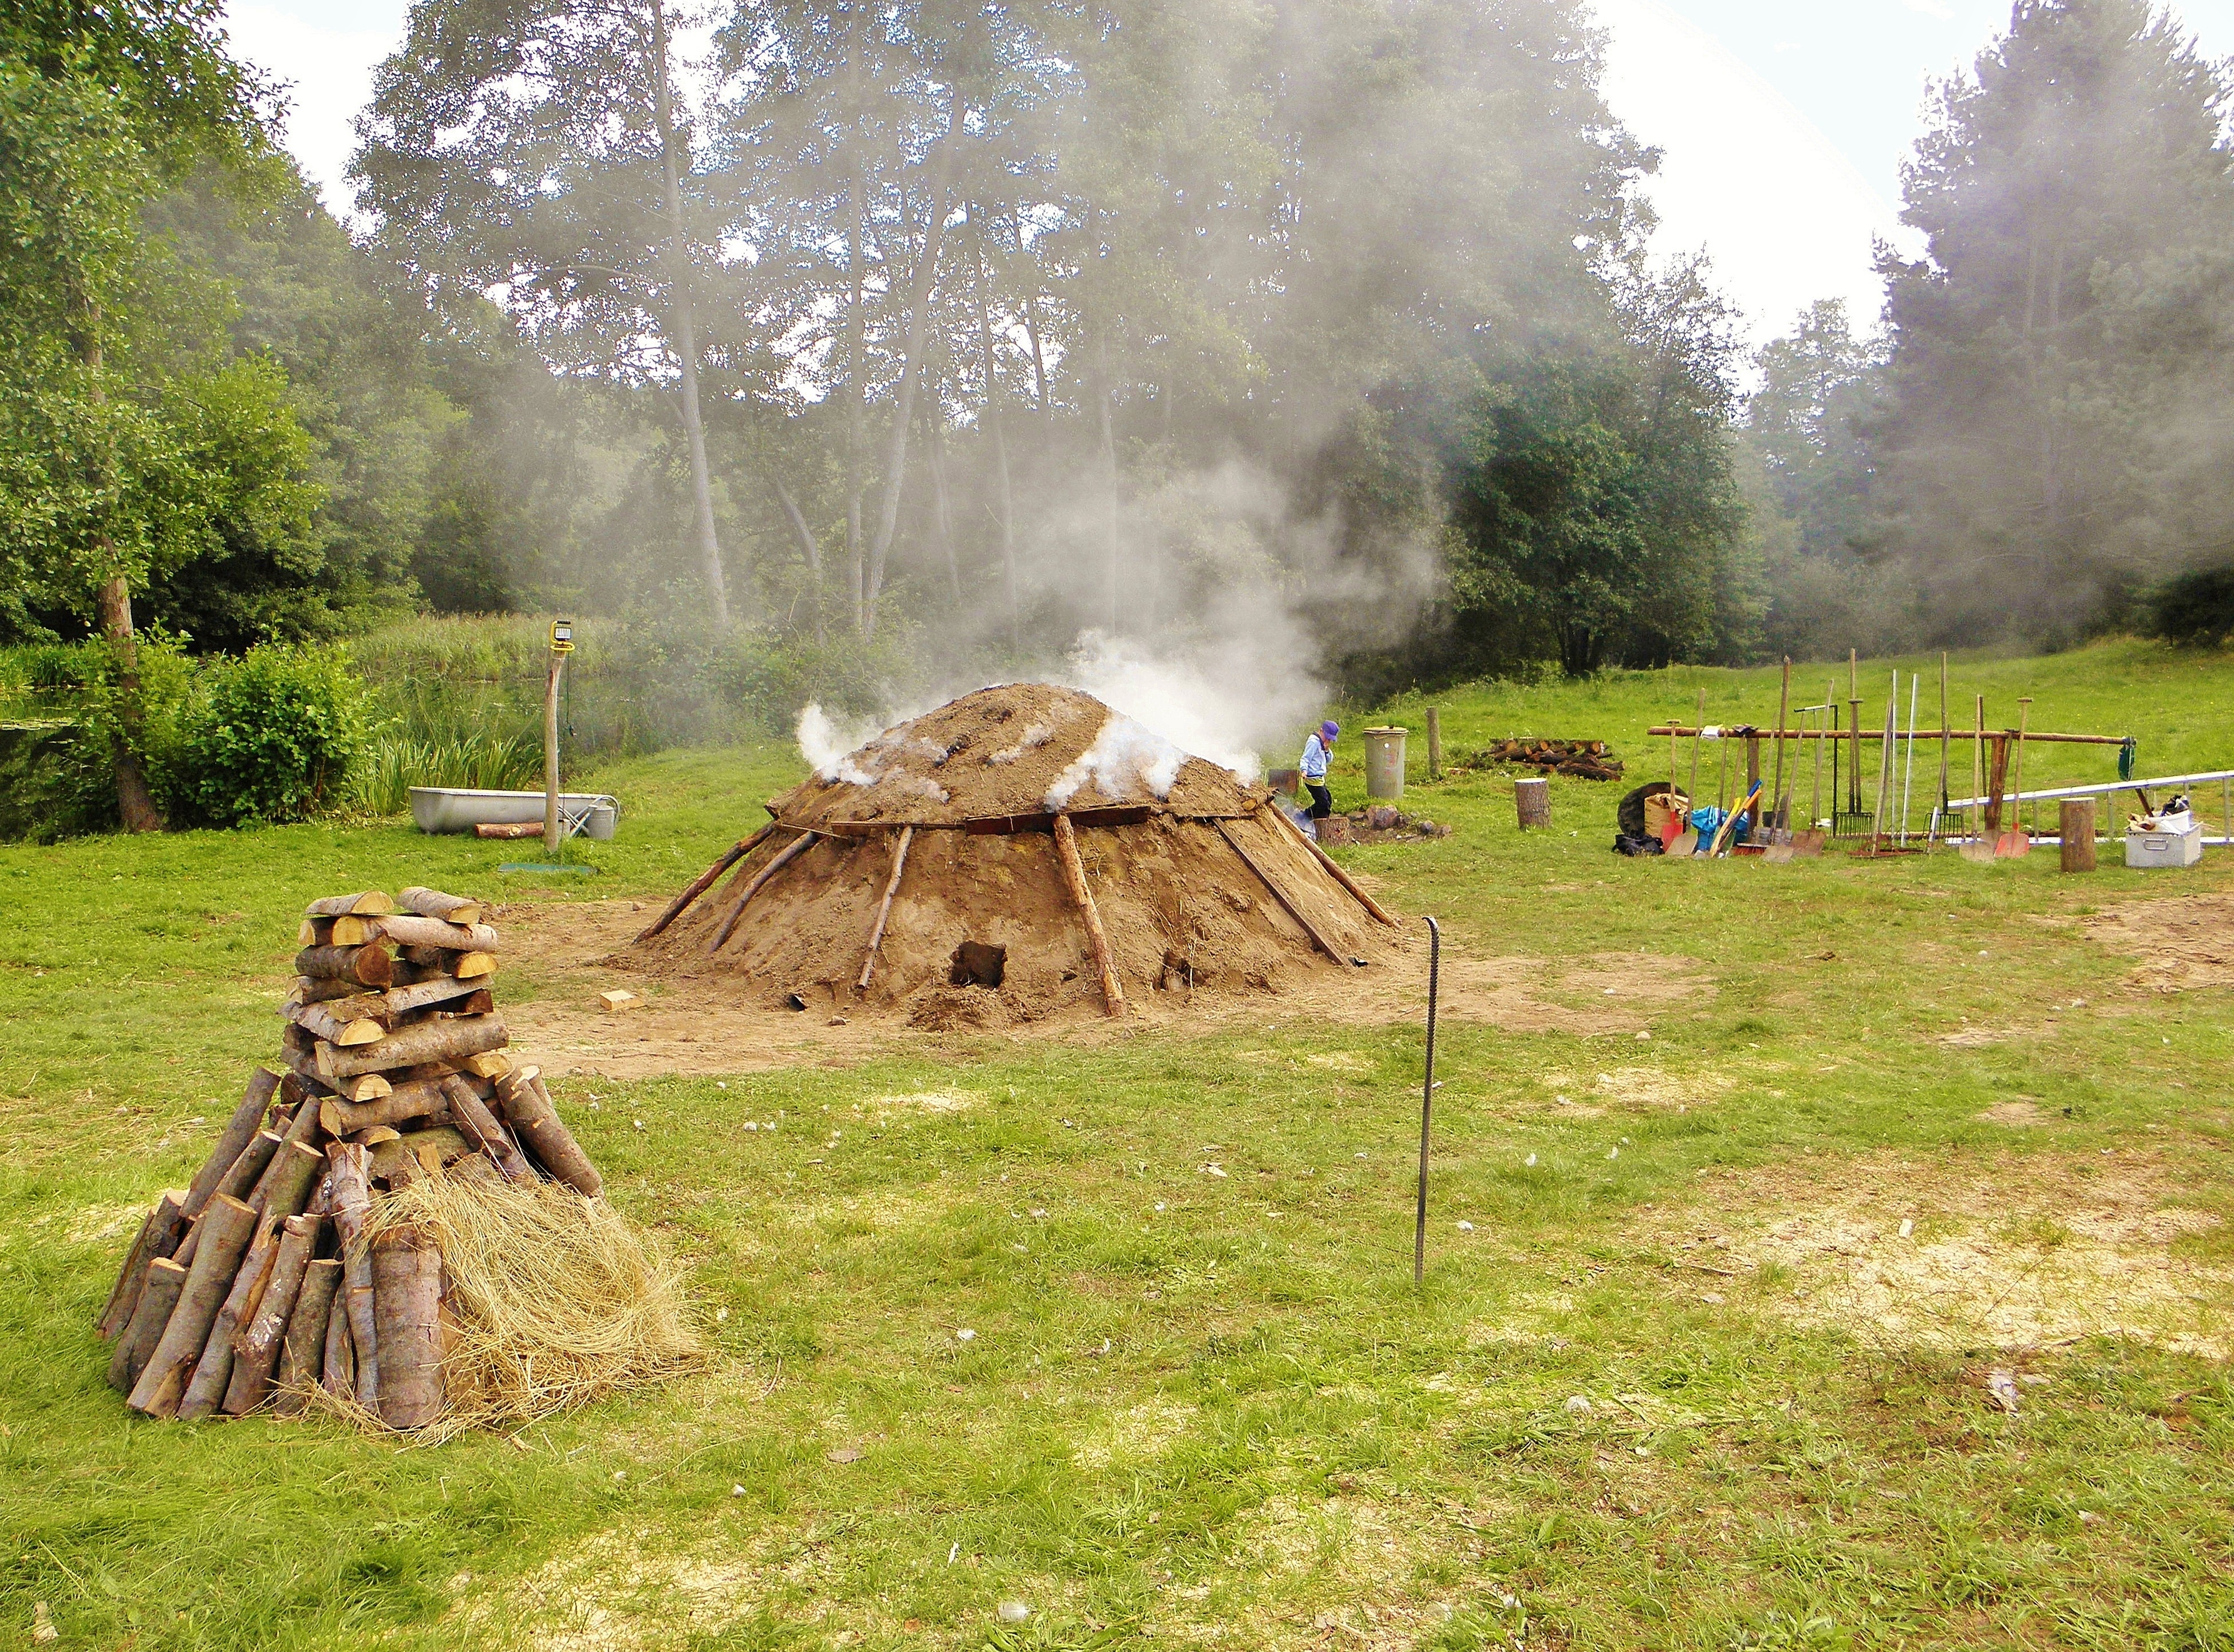
farm, meadow, smoke, smoking, soil, craft, agriculture, tourism, habitat, rural area, k hler, mud hut, schlaube valley